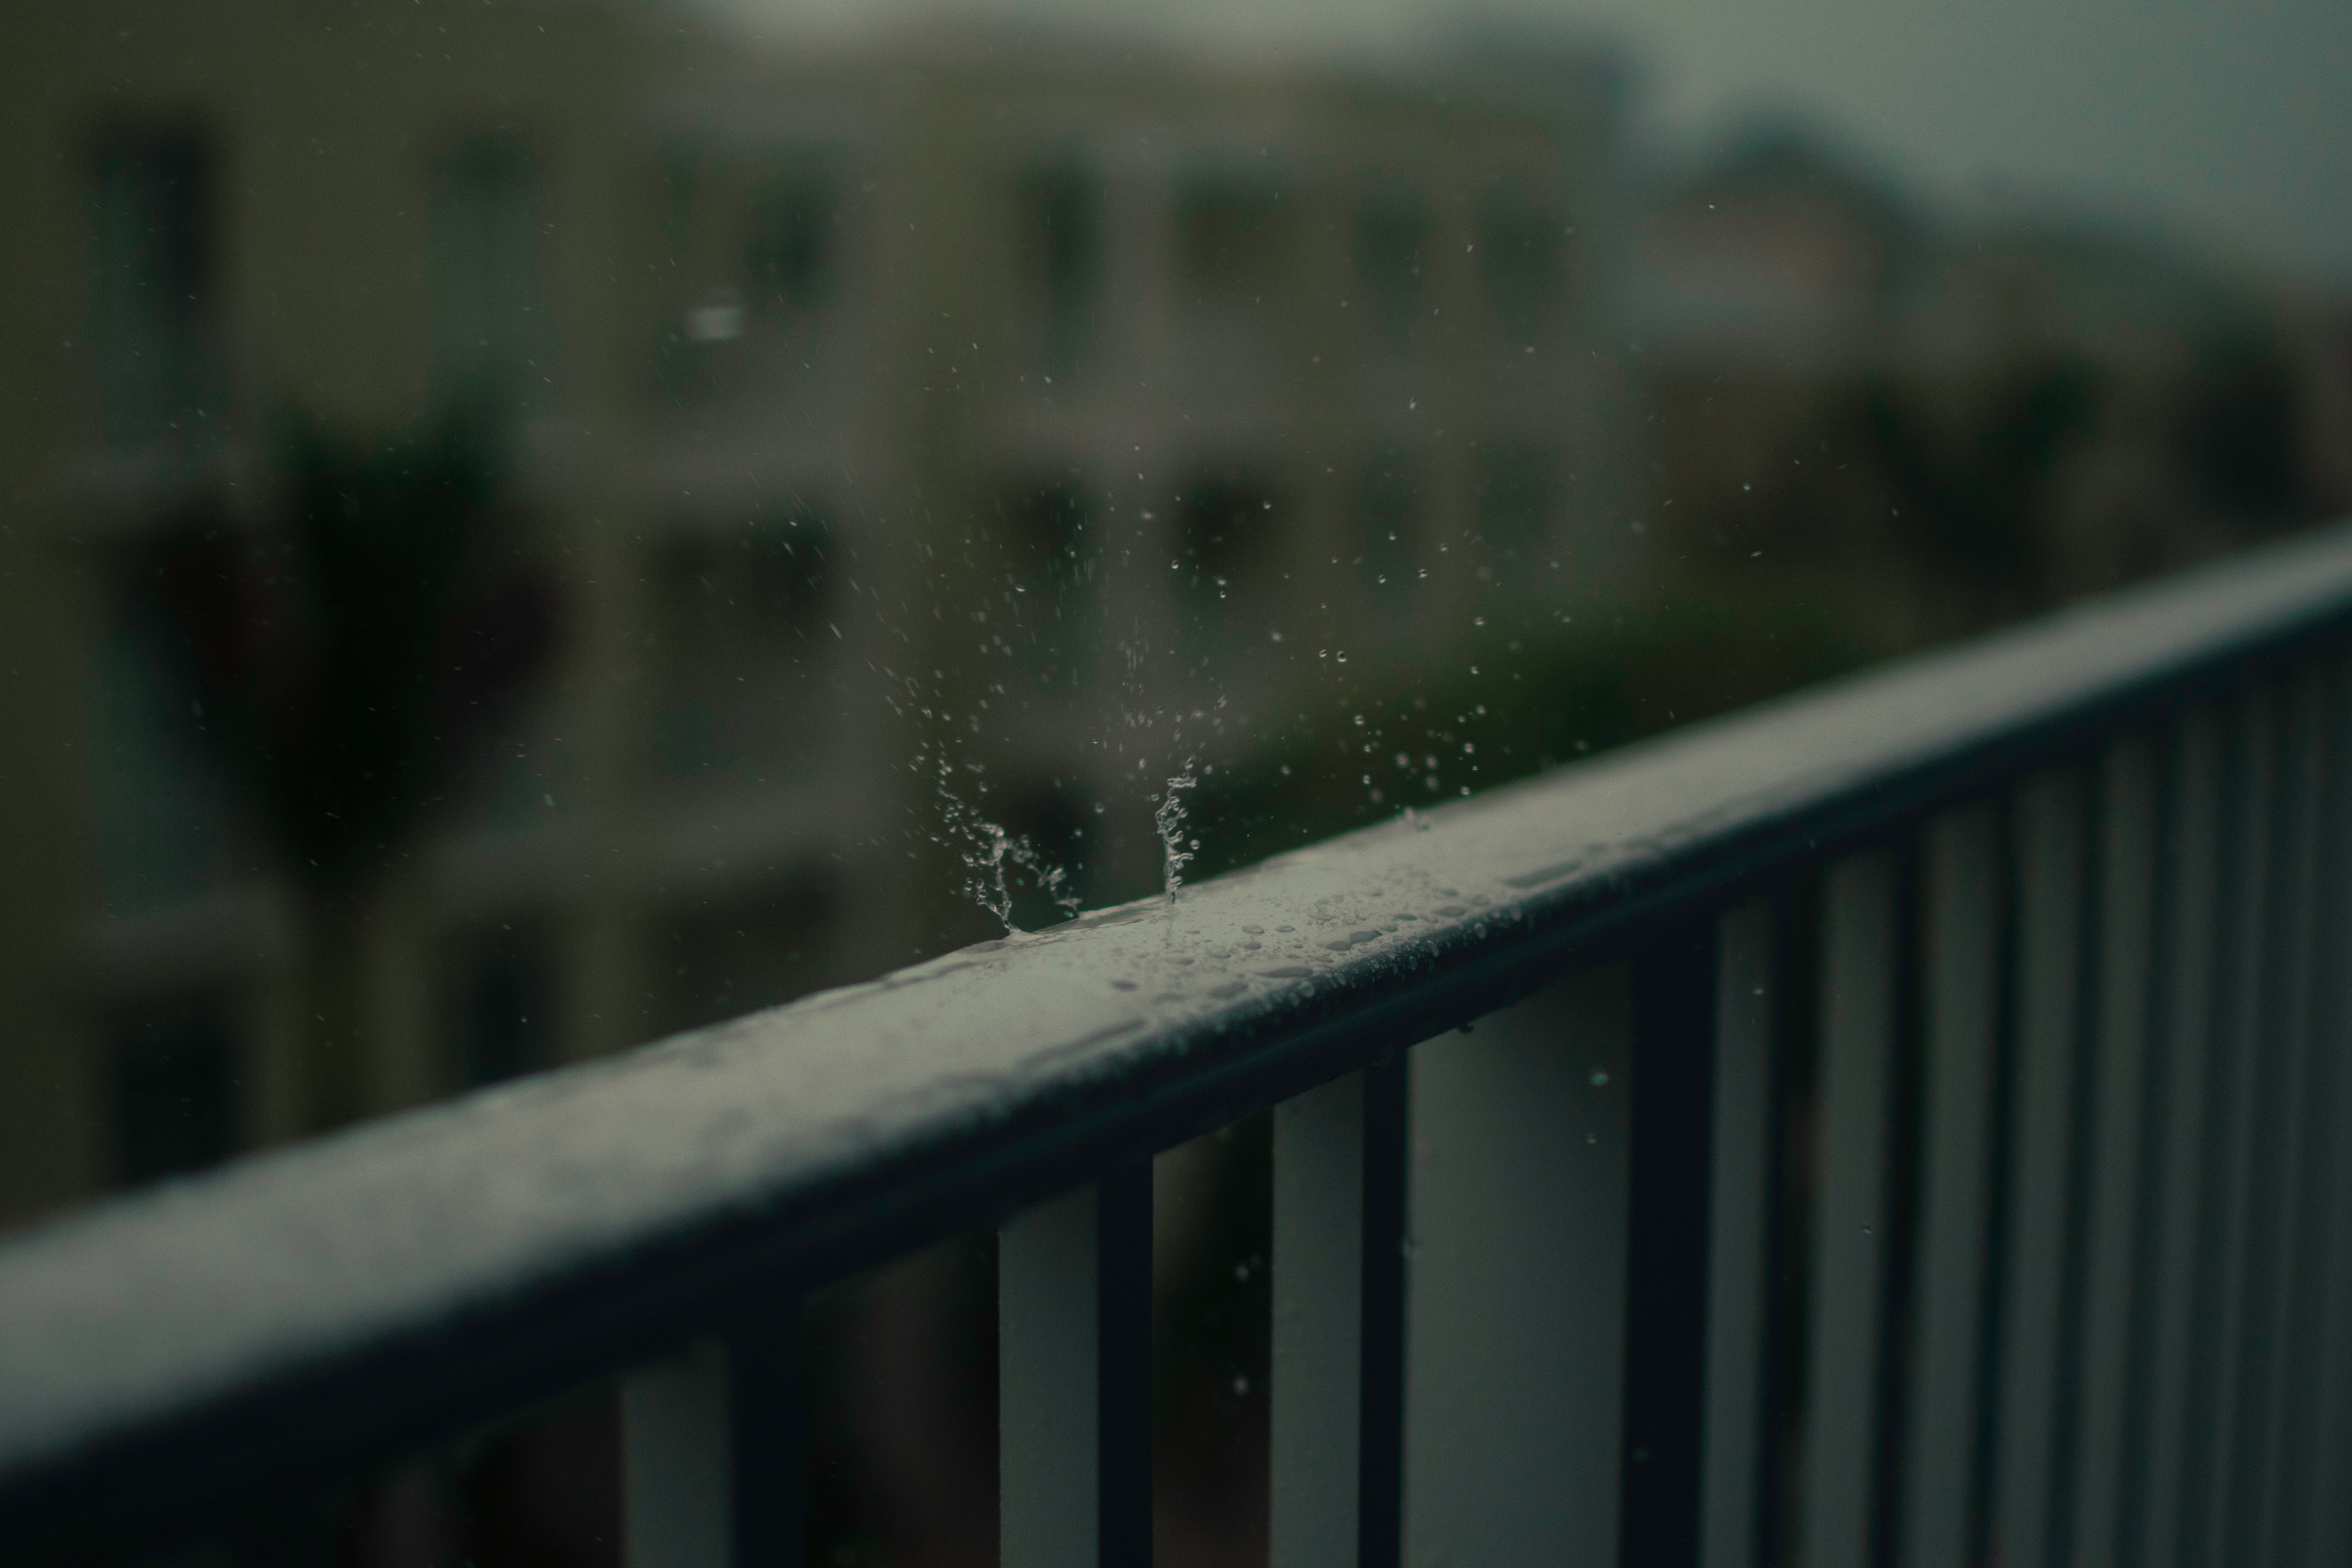
fence, window, wall, line, close up, outdoor structure